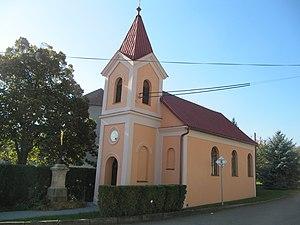
Nítkovice est une commune du district de Kroměříž, dans la région de Zlín, en République tchèque. Sa population s'élevait à 237 habitants en 2018.